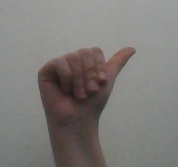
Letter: dhad